Lichexanthone

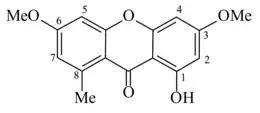
Numbering scheme for lichexanthone;Me = methyl (–CH)

Norlichexanthone (1,3,6-trihydroxy-8-methylxanthone) differs from lichexanthone in having hydroxy rather than methoxy groups at positions 3 and 6. In (1,6-dihydroxy-3-methoxy-8-methylxanthen-9-one), the methoxy at position 6 of lichexanthone is replaced with a hydroxy. Dozens of chlorinated lichexanthone derivatives have been reported, some isolated from a variety of lichen species, and some produced synthetically. These derivatives are variously mono-, bi-, or trichlorinated with the chlorines at positions 2, 4, 5, and 7. As of 2016, 62 molecules with the lichexanthone scaffold had been described, and another eight additional lichexanthone derivatives were considered "putative"–thought to exist in nature, but not yet discovered in lichens.